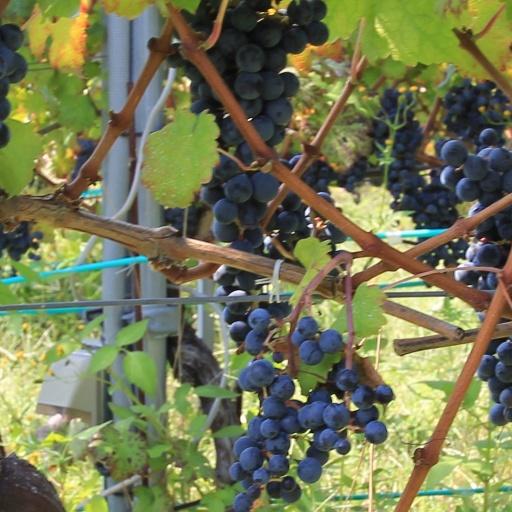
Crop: grape